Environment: real
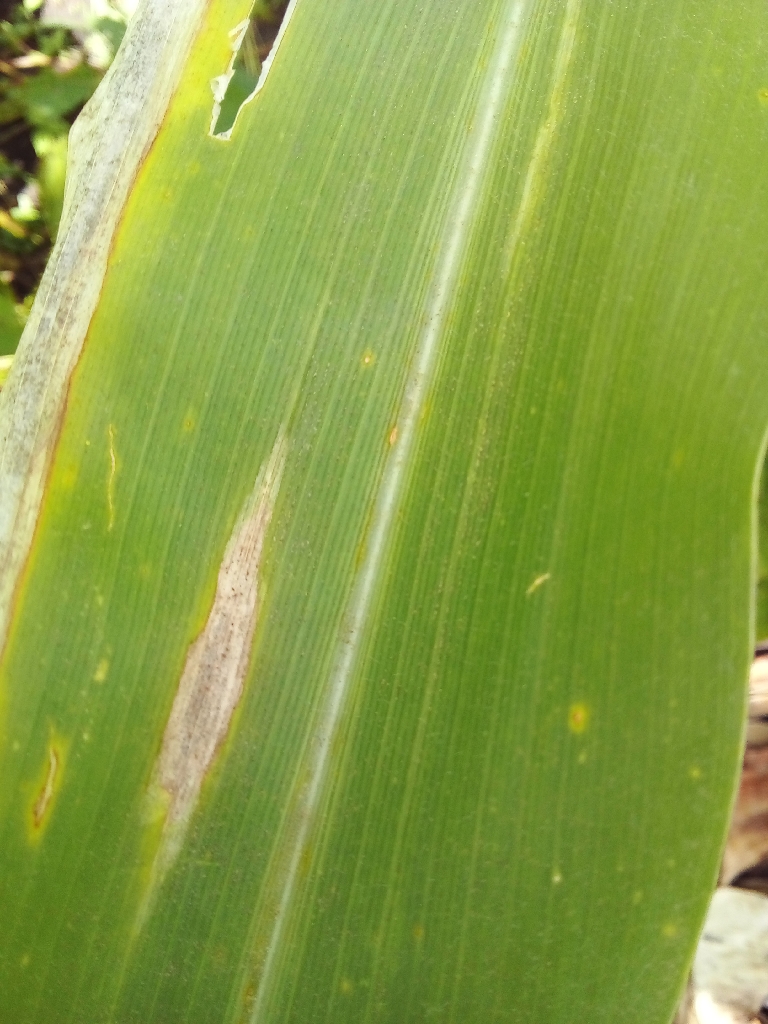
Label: northern_corn_leaf_blight